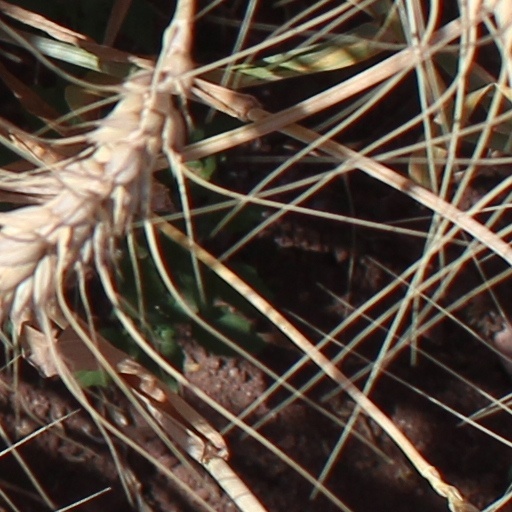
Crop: wheat